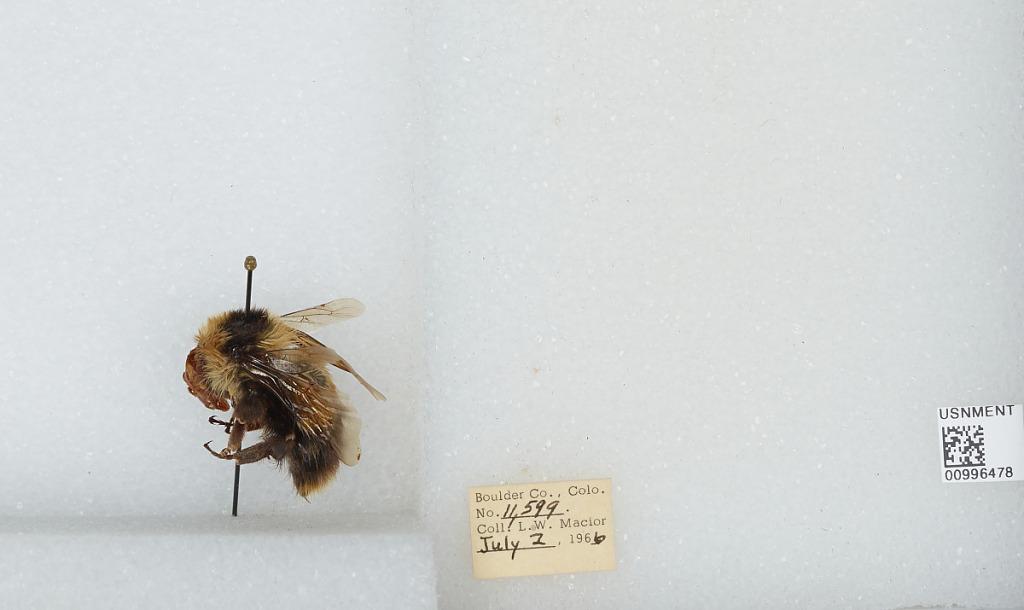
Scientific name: Bombus (Alpinobombus) balteatus Dahlbom
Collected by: L. Macior
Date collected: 1966-7-2
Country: United States
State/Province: Colorado
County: Boulder
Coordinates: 39.9486, -105.564